Gianluca Catalano

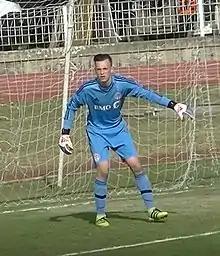
Catalano with Toronto FC III in 2017

Gianluca Catalano (born May 6, 2000) is a Canadian professional soccer player who plays as a goalkeeper.